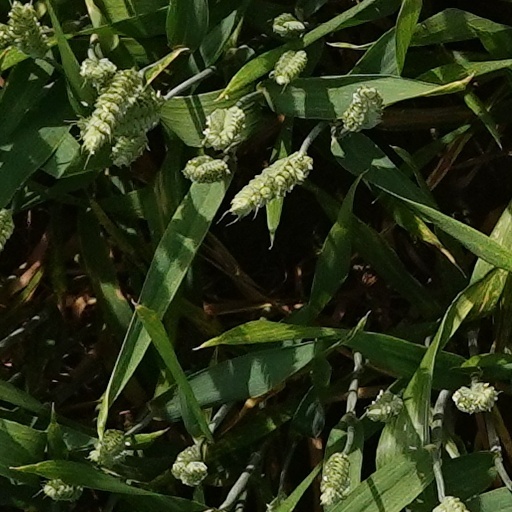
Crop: wheat